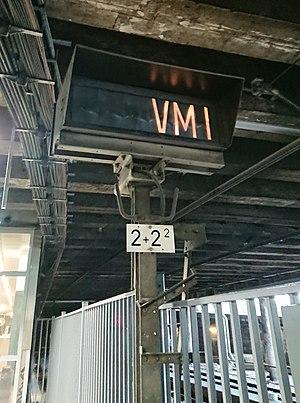
Direction branche ""Vallée de Montmorency-Invalides"" (VMI, comme sur la photo), ou ""Transversale Rive-Gauche"" (TRG)."
La gare du Champ de Mars - Tour Eiffel est une gare ferroviaire française de la ligne des Invalides à Versailles-Rive-Gauche située à la limite du quartier du Gros-Caillou du 7ᵉ arrondissement et du quartier de Grenelle du 15ᵉ arrondissement de Paris. Entre février 1867 et les années 1930, plusieurs gares, ouvertes par la Compagnie des chemins de fer de l'Ouest, se succèdent sur le site. La gare actuelle est ouverte en 1979 par la Société nationale des chemins de fer français. Elle est desservie par les trains de la ligne C du RER.